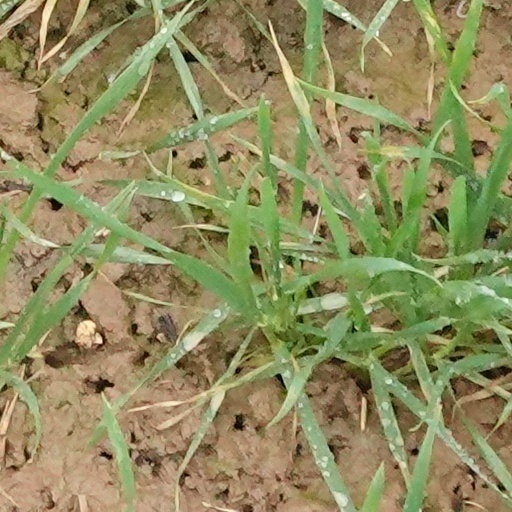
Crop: wheat